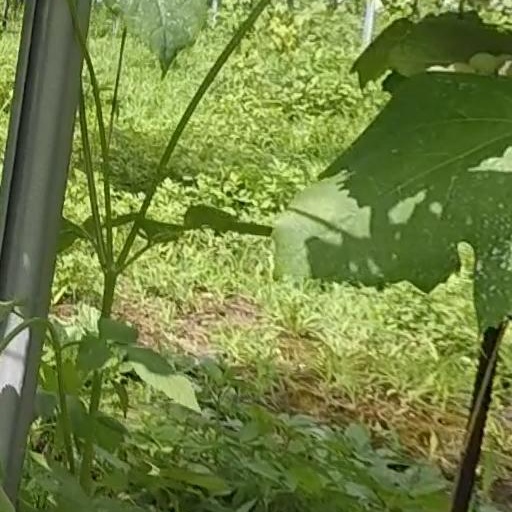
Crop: grape